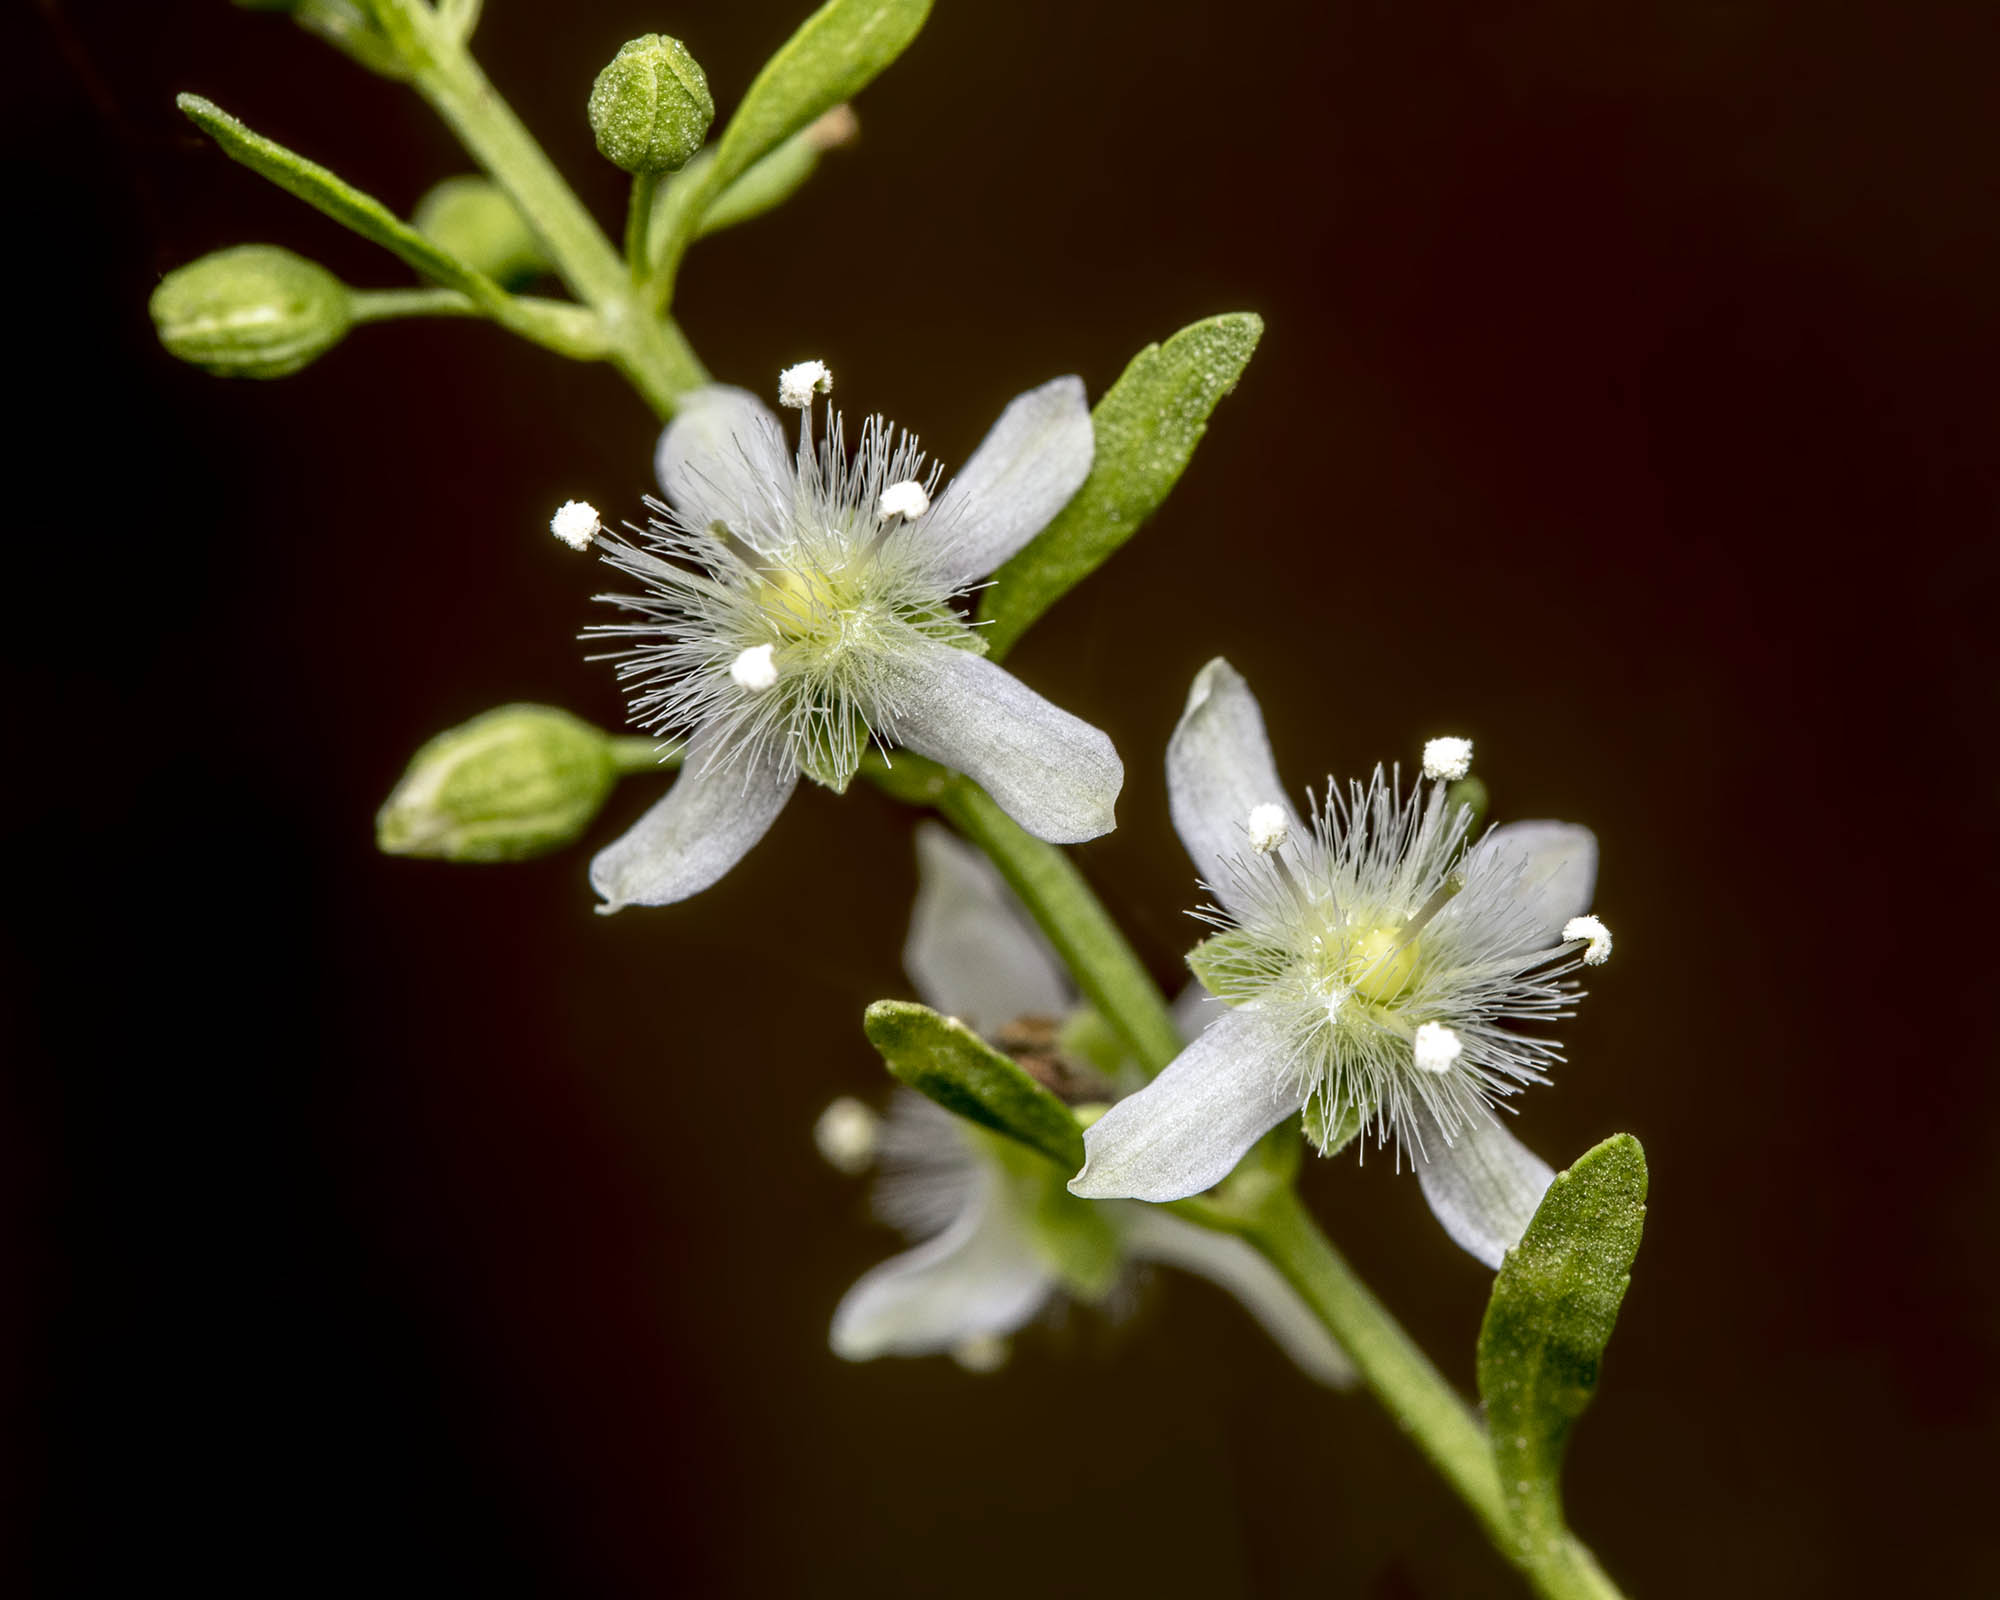
blossom, plant, flower, petal, food, produce, botany, flora, wildflower, close up, india, plantae, ariansuresh, skanfarmhouse, nellore, andhrapradesh, extensiontube13mm, scoparia, macro photography, lamiales, plantaginaceae, magnoliopsida, goatweed, tracheophyta, scopariadulcis, sweetbroomweed, sweetbroomwort, 750d2016img5659, liquoriceweed, gratioleae, flowering plant, plant stem, land plant, pink family